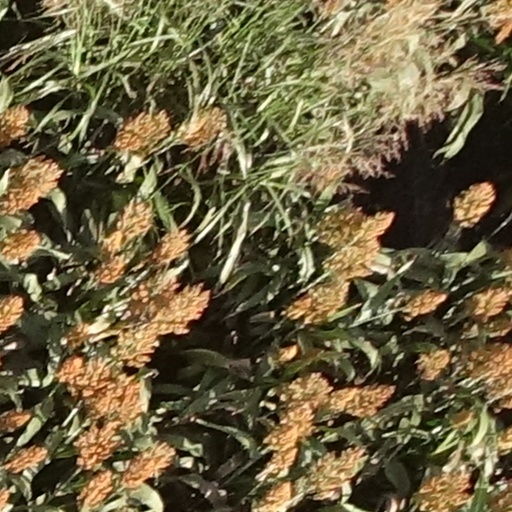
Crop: sorghum